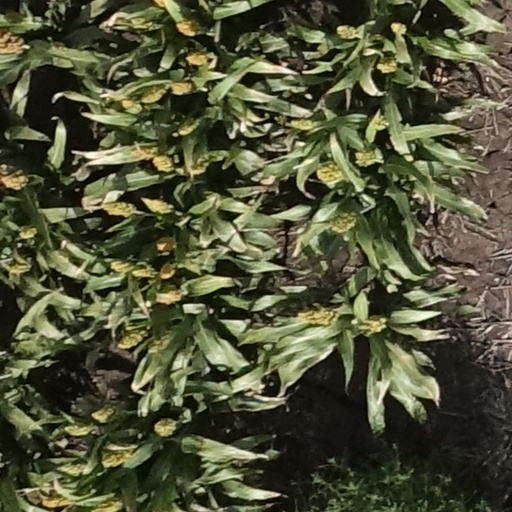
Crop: sorghum